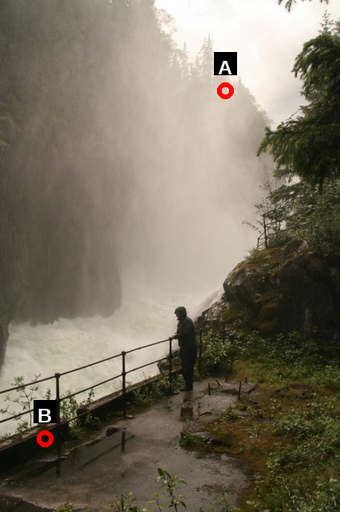
Question: Two points are circled on the image, labeled by A and B beside each circle. Which point is closer to the camera?
Select from the following choices.
(A) A is closer
(B) B is closer
Answer: B